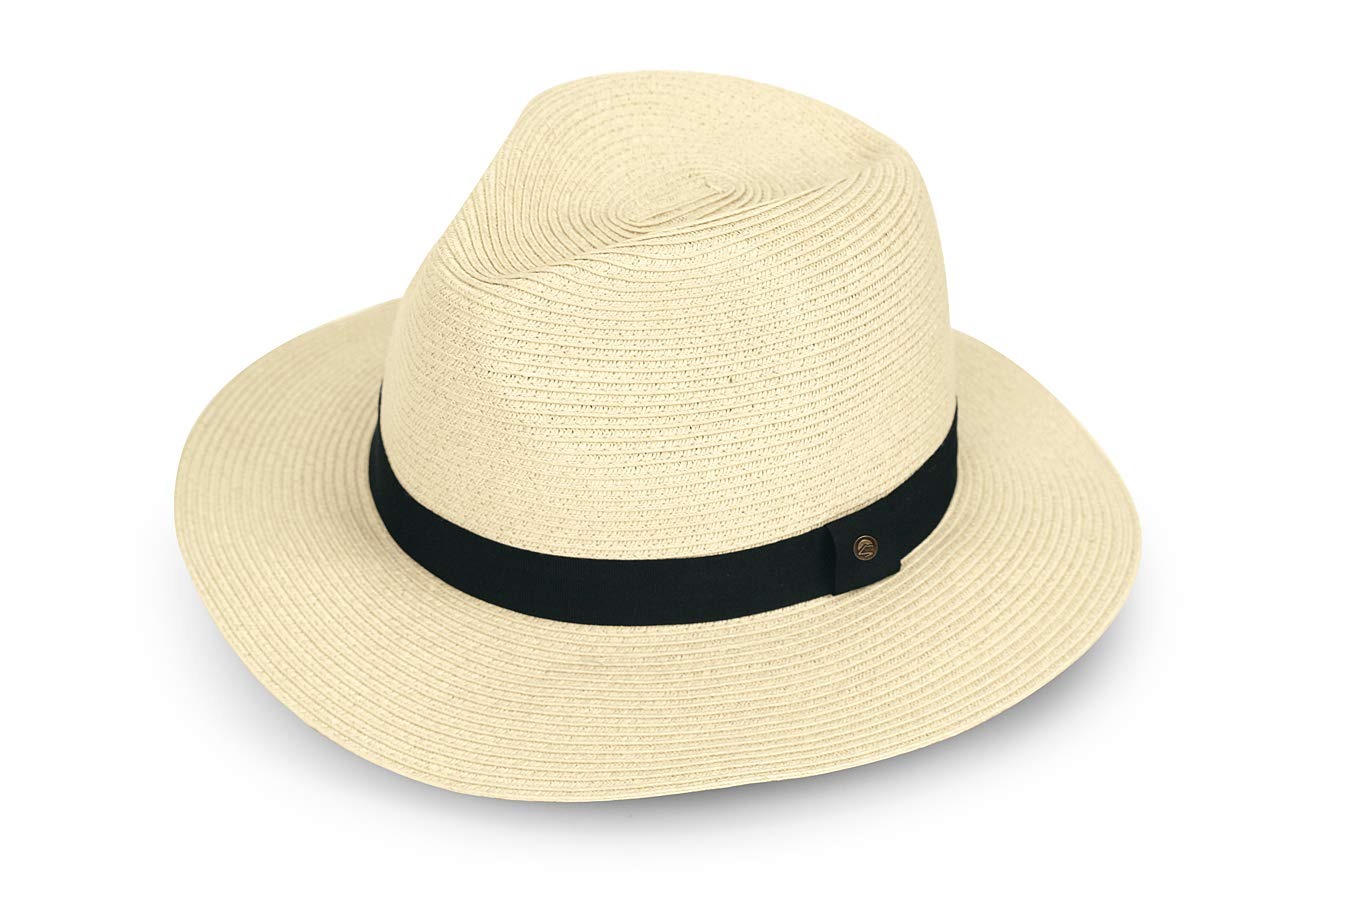
Item Name: SUNDAY AFTERNOONS Cream Havana Hat L, 1 EA
Value: 1.0
Unit: Count

Price: 24.37